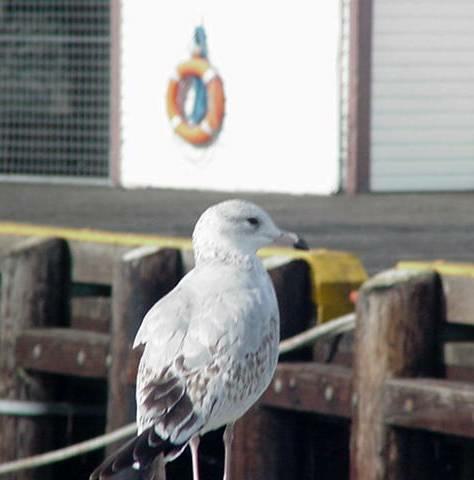
A photo of a glaucous winged gull